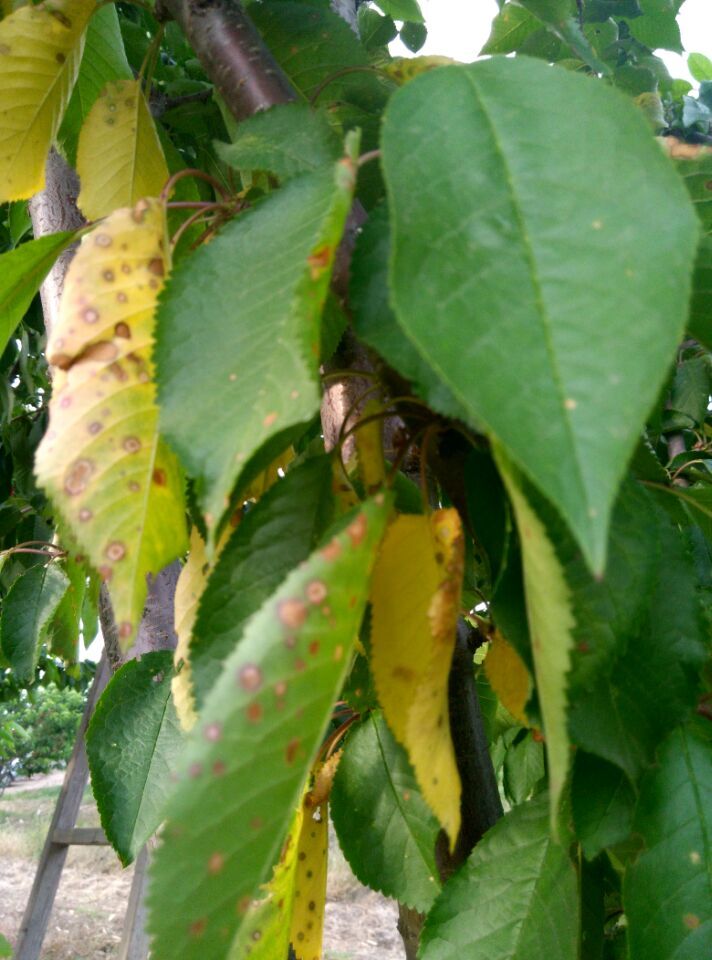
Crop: cherry
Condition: spot